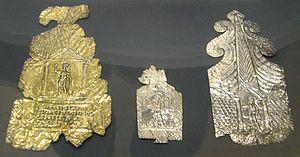
Une offrande votive est un objet déposé dans un lieu sacré à l'intention d'une divinité en vue d'en obtenir une protection, des avantages dans l'existence ou la réalisation d'un vœu. Comme dans le cas de denrées, il s'agit la plupart du temps de quelque chose supposant une forme de privation ou d'effort de la part de l'offrant.